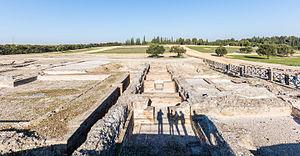
Italica est une ancienne ville romaine de la province de Bétique, située sur la municipalité actuelle de Santiponce. Fondée en 206 av. J.-C. par Scipion l'Africain, elle atteint son apogée sous les règnes de Trajan et Hadrien, dont les familles sont installées dans la cité depuis un siècle ou deux.